Victor Milner

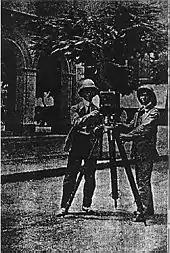
Victor Milner, A.S.C., at Port Said in 1913 with his pioneer camera and African assistant

Milner was hired by Eberhard Schneider, a film equipment manufacturer. He worked as a projectionist and ran supply runs for Schneider. During this time, Milner shot "Hiawatha: The Indian Passion Play" in 1913 as his first film. In 1914, he managed to photograph a mine strike in Trinidad, Colorado.